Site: brandenburg
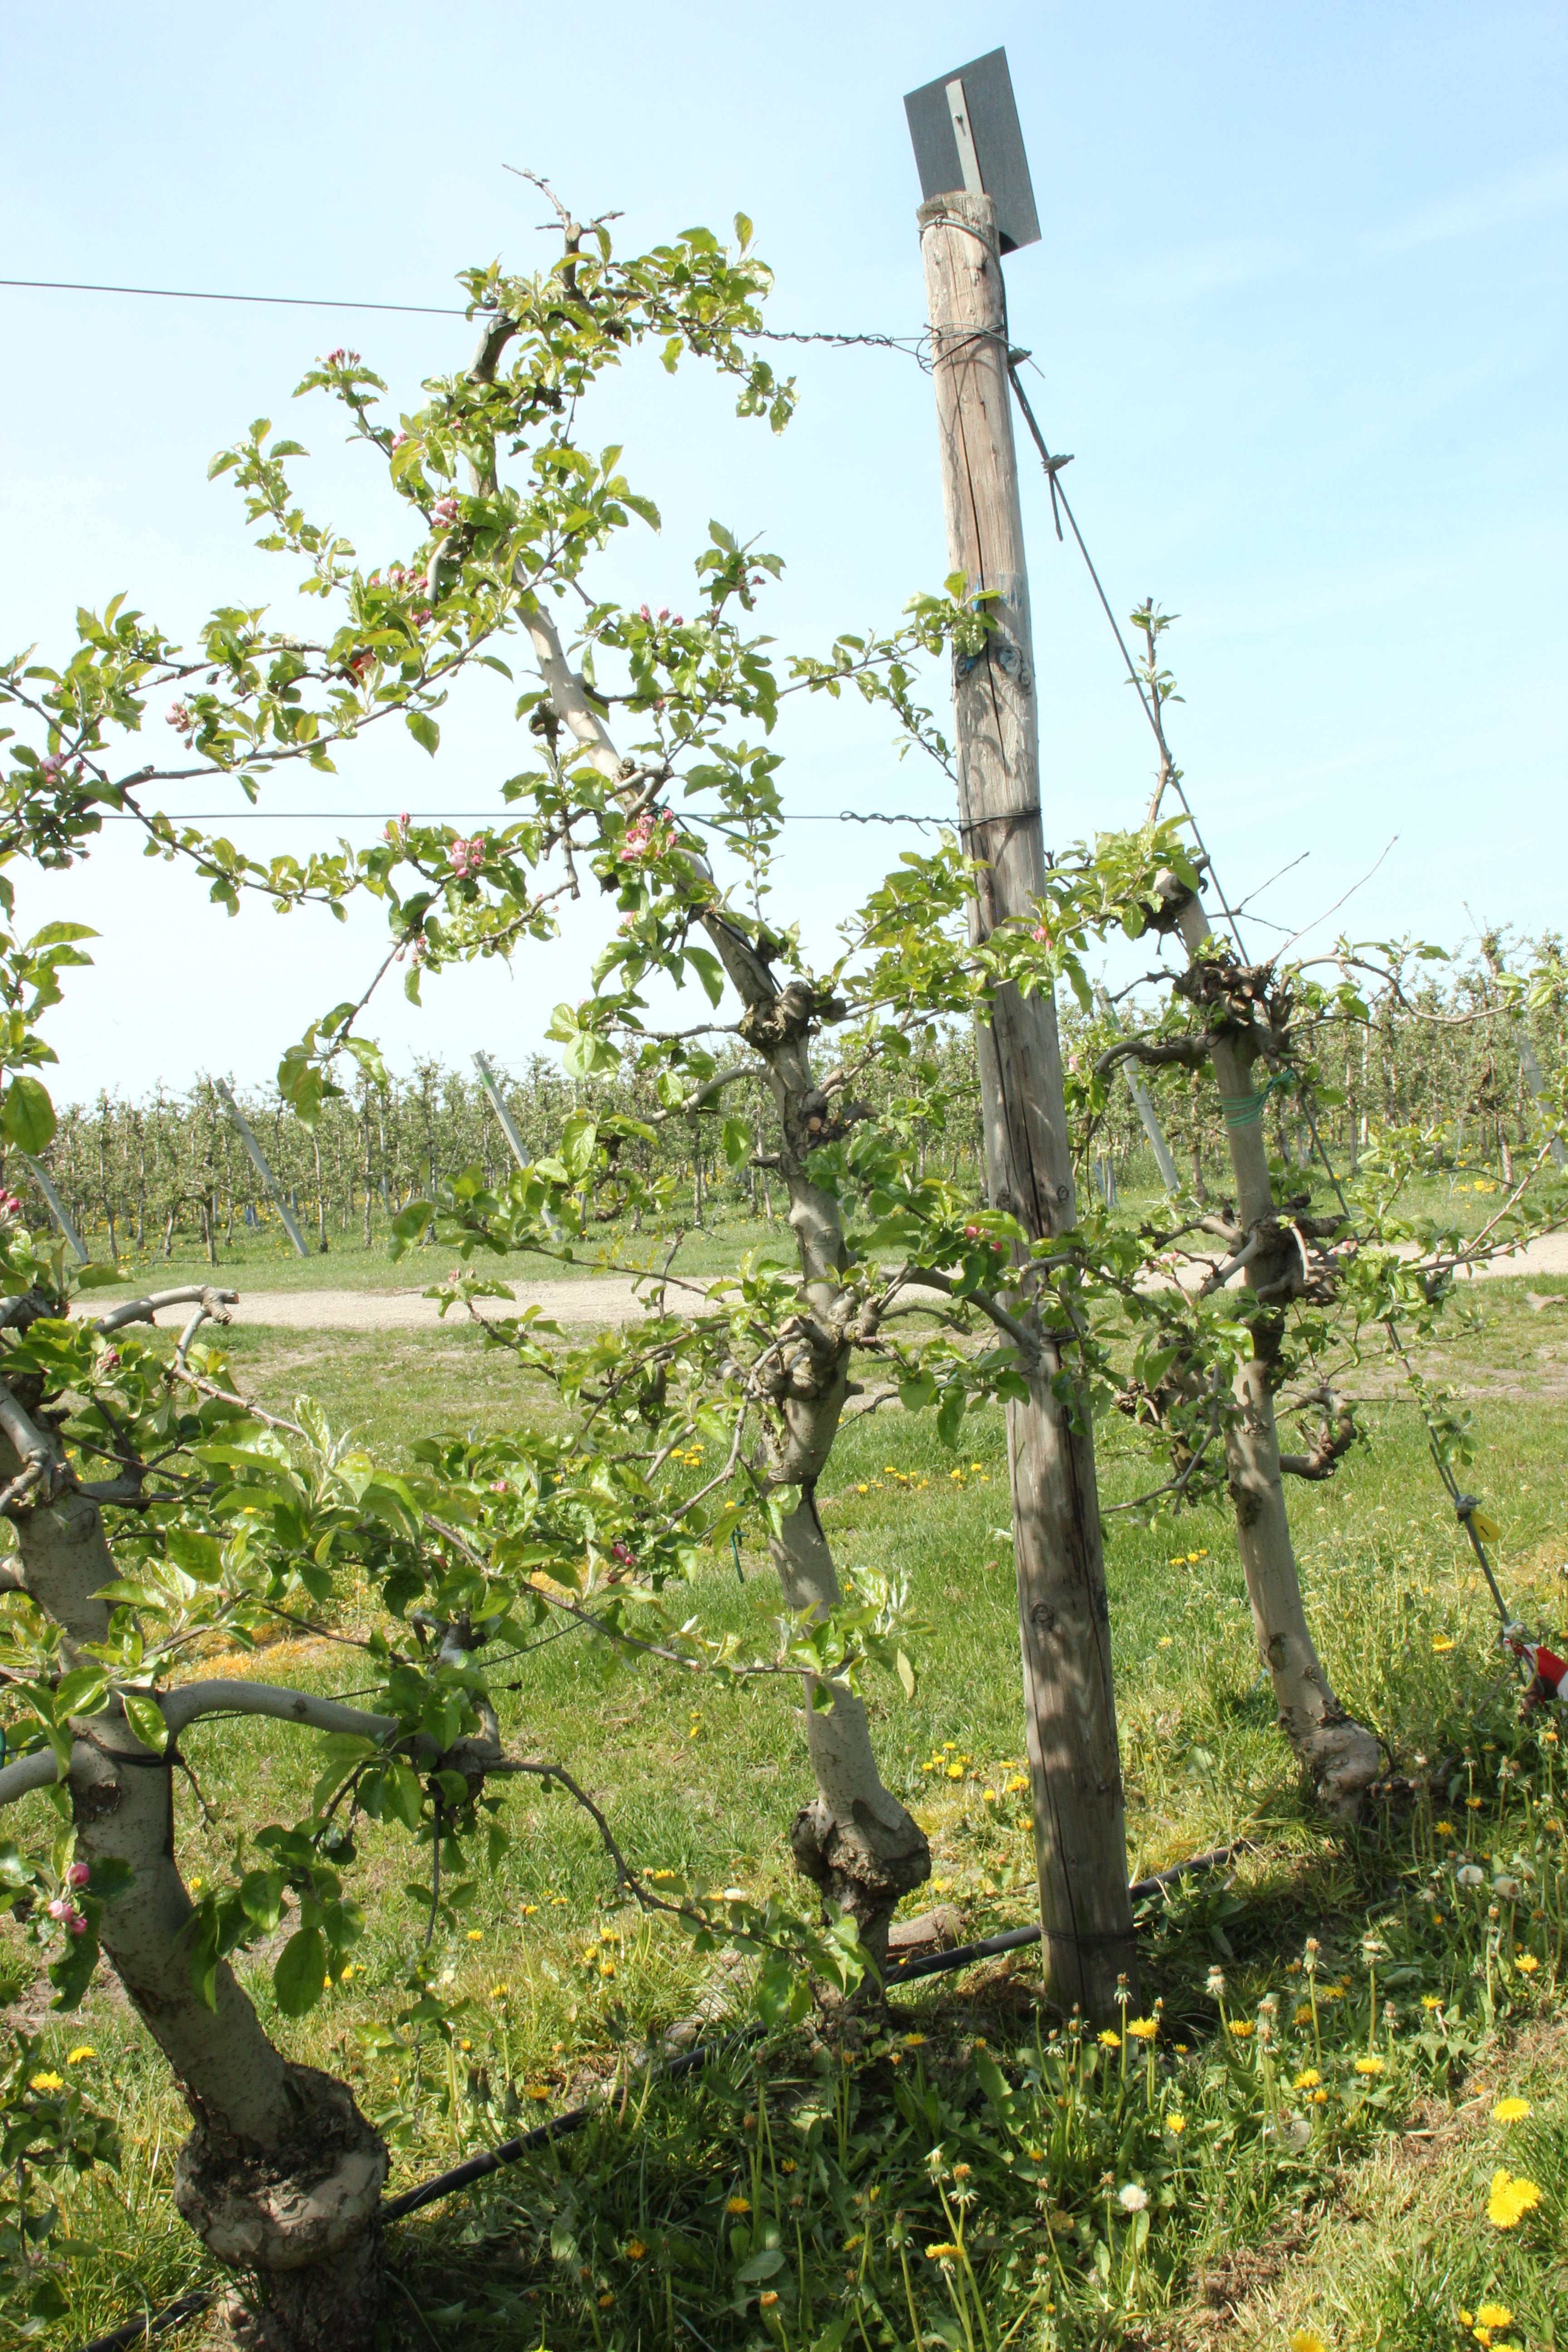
Growth stage (BBCH 60): Flowering